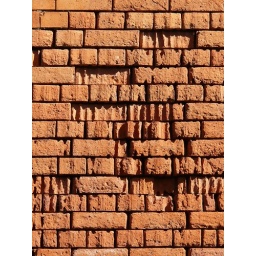
Crumbling red brick in a wall at the old Moorlands site in Glastonbury.